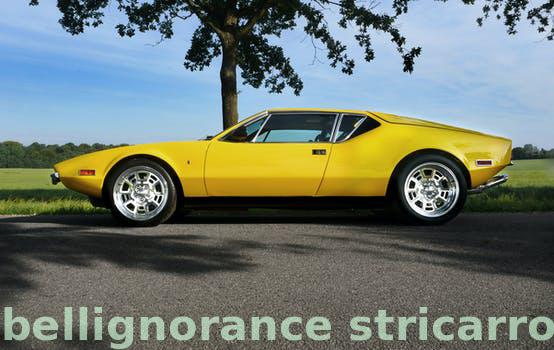
Label: Watermark